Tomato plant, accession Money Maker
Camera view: tilt-top (135 deg); turntable rotation: 60 degrees
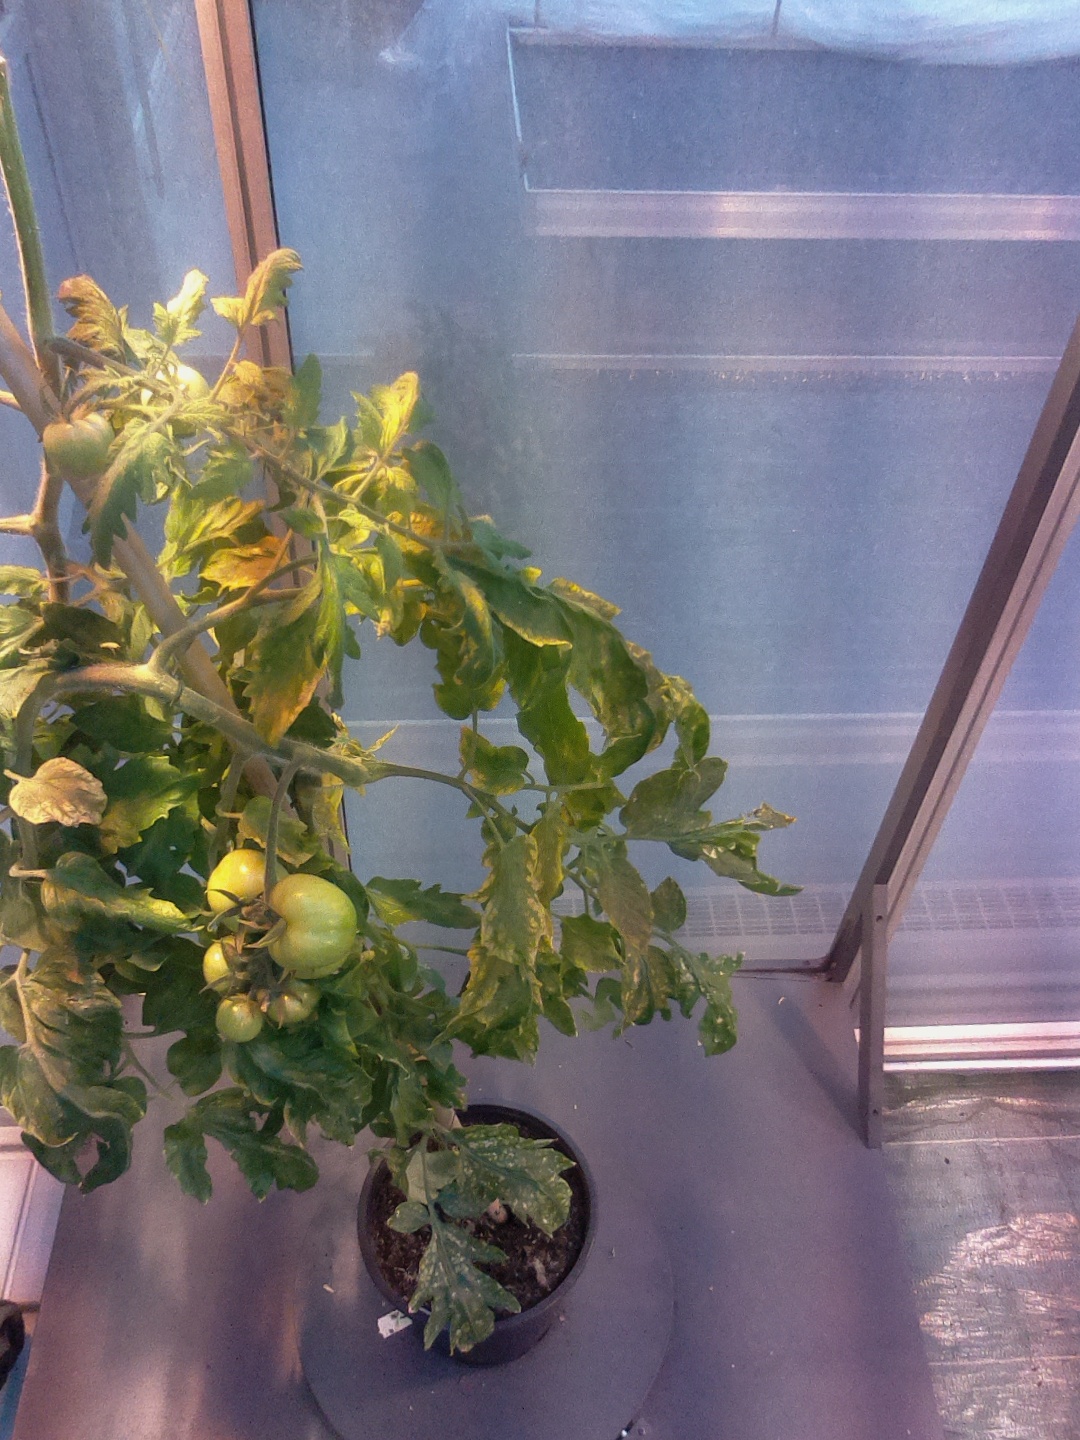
BBCH growth stage 78: 80% -90% of final fruit size